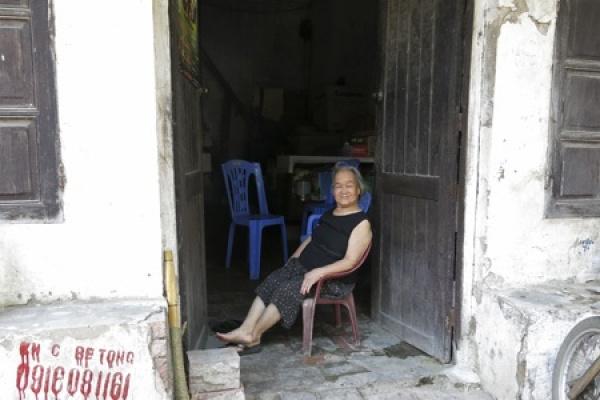
có một người phụ nữ đang ngồi ở chính giữa cửa ra vào